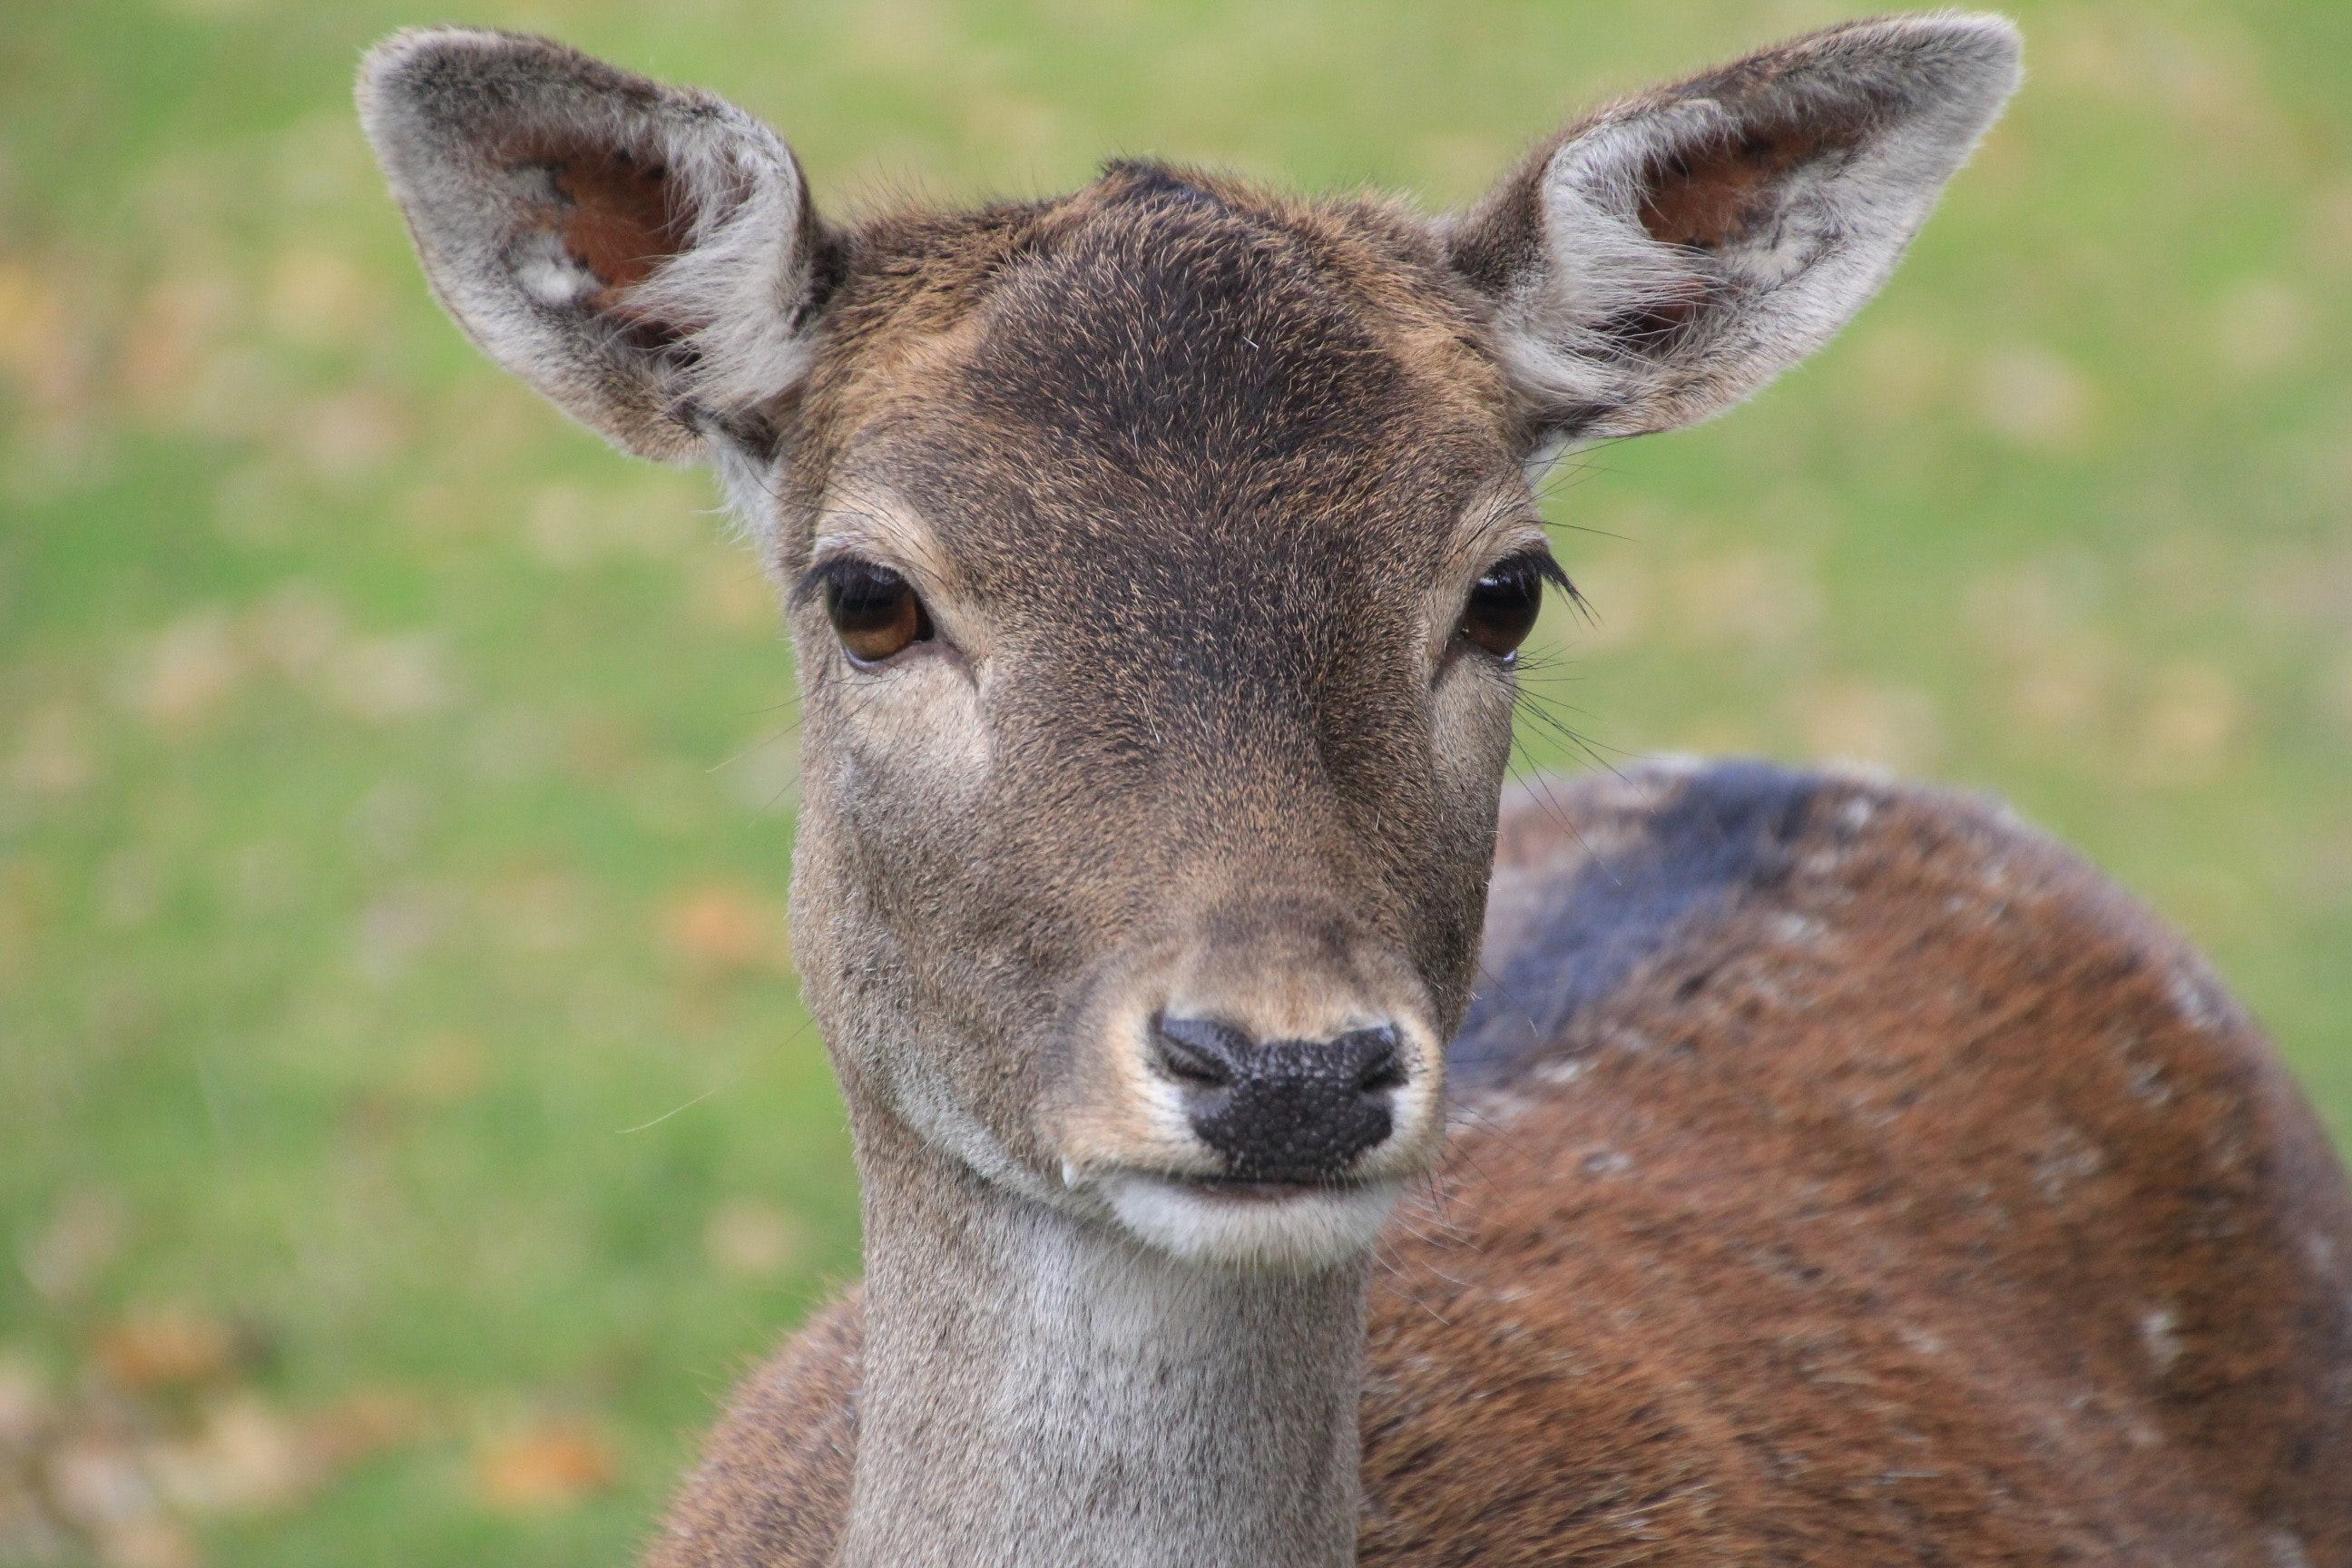
mammal, vertebrate, wildlife, deer, terrestrial animal, snout, antler, roe deer, white tailed deer, musk deer, fawn, plant, antelope